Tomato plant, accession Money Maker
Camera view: bottom (45 deg); turntable rotation: 30 degrees
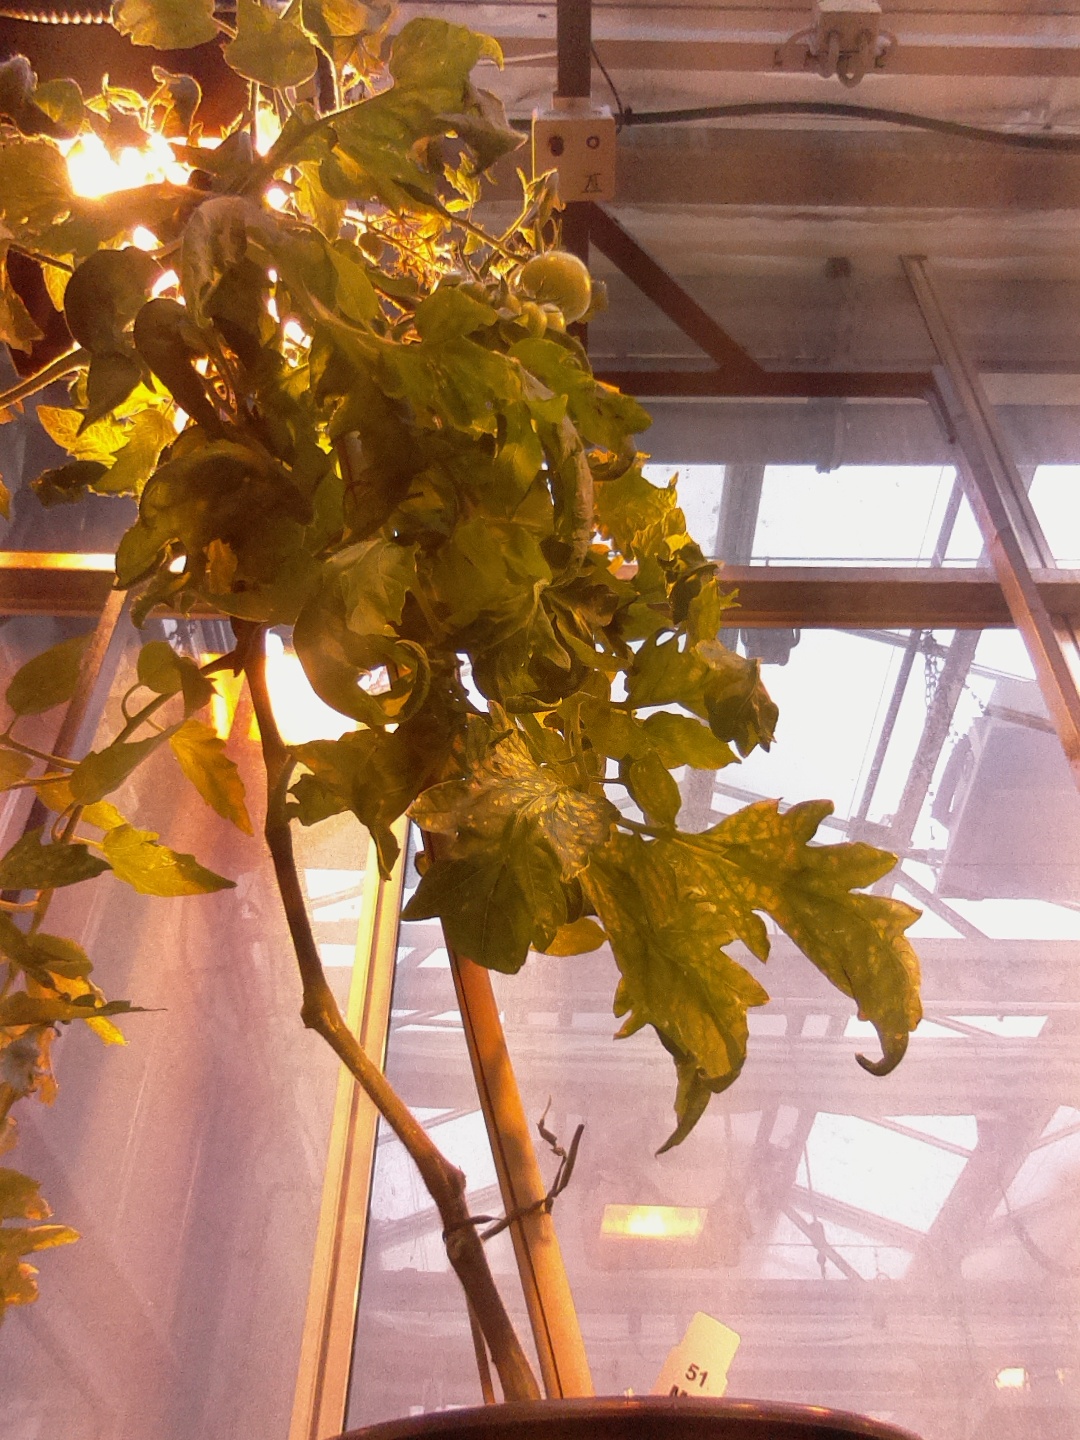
BBCH growth stage 76: 60%-70% of final fruit size